L'alcôve

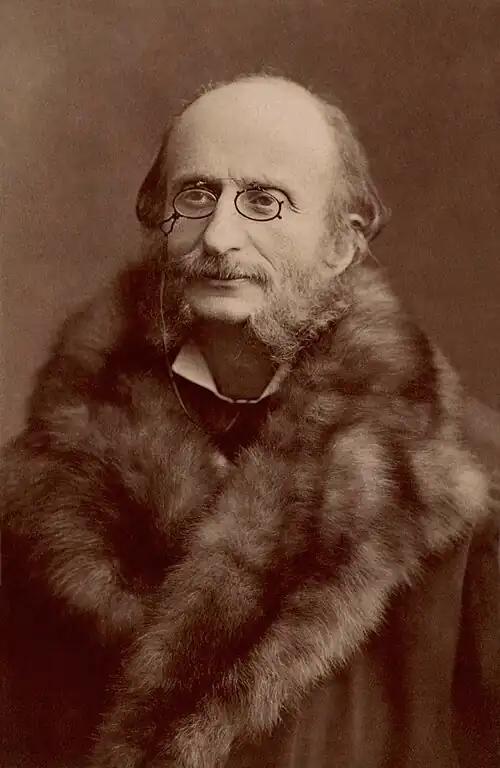
Jacques Offenbach by Nadar, c. 1860s

L'alcôve is a one-act opéra comique with music by Jacques Offenbach to a French libretto by Philippe Auguste Pittaud de Forges, Adolphe de Leuven and Eugène Roche, first performed in 1847 and one of the earliest surviving stage works in the composer's long career.